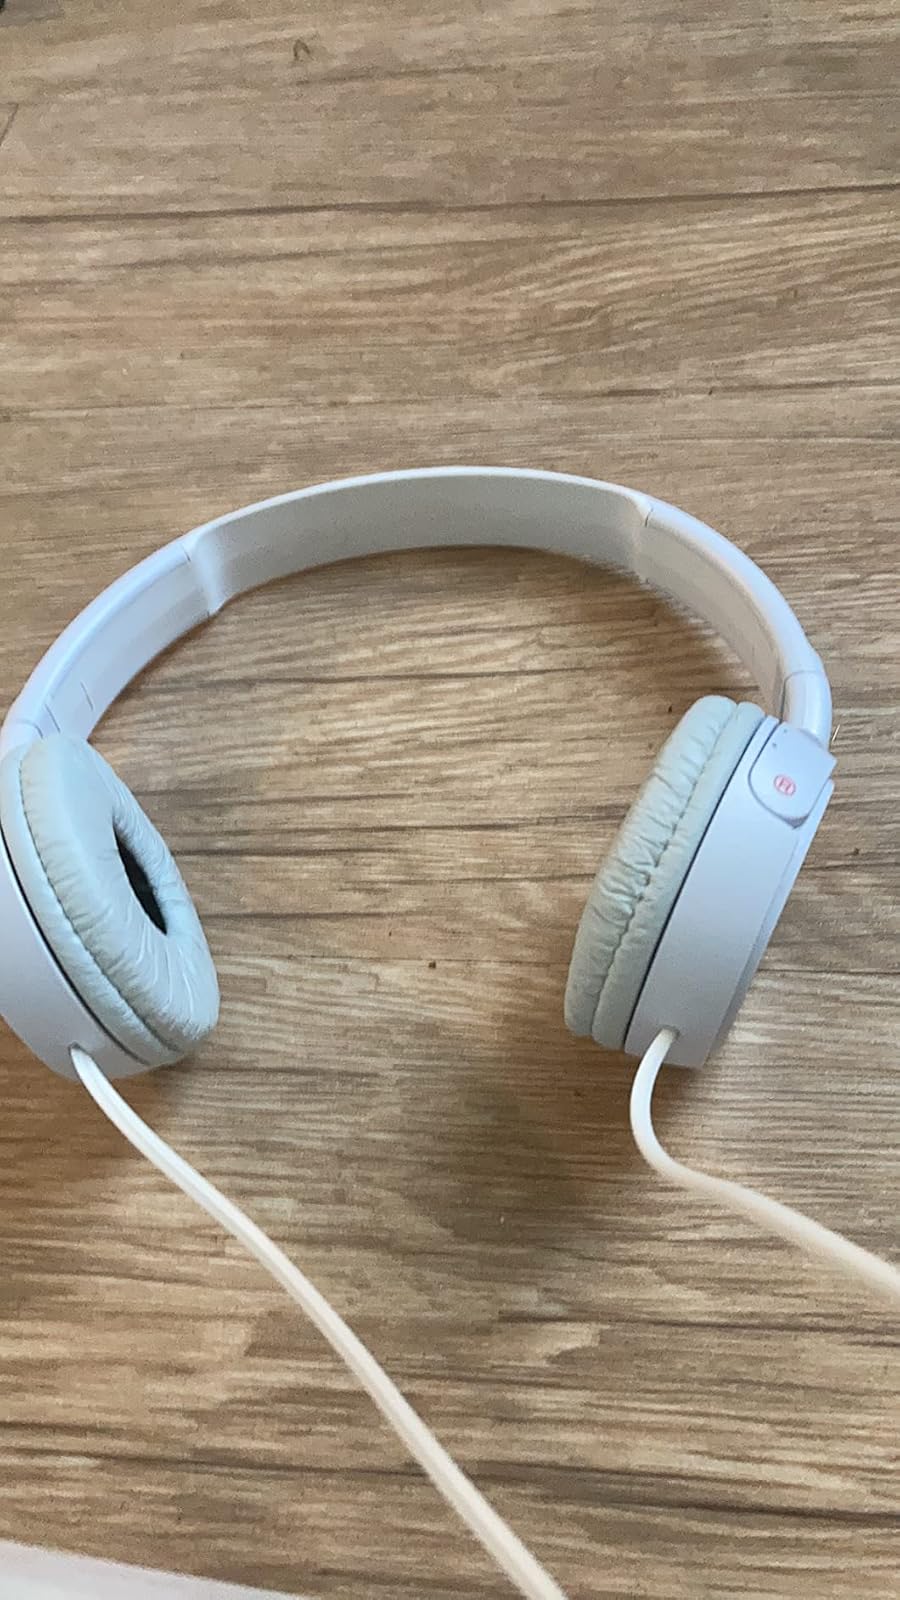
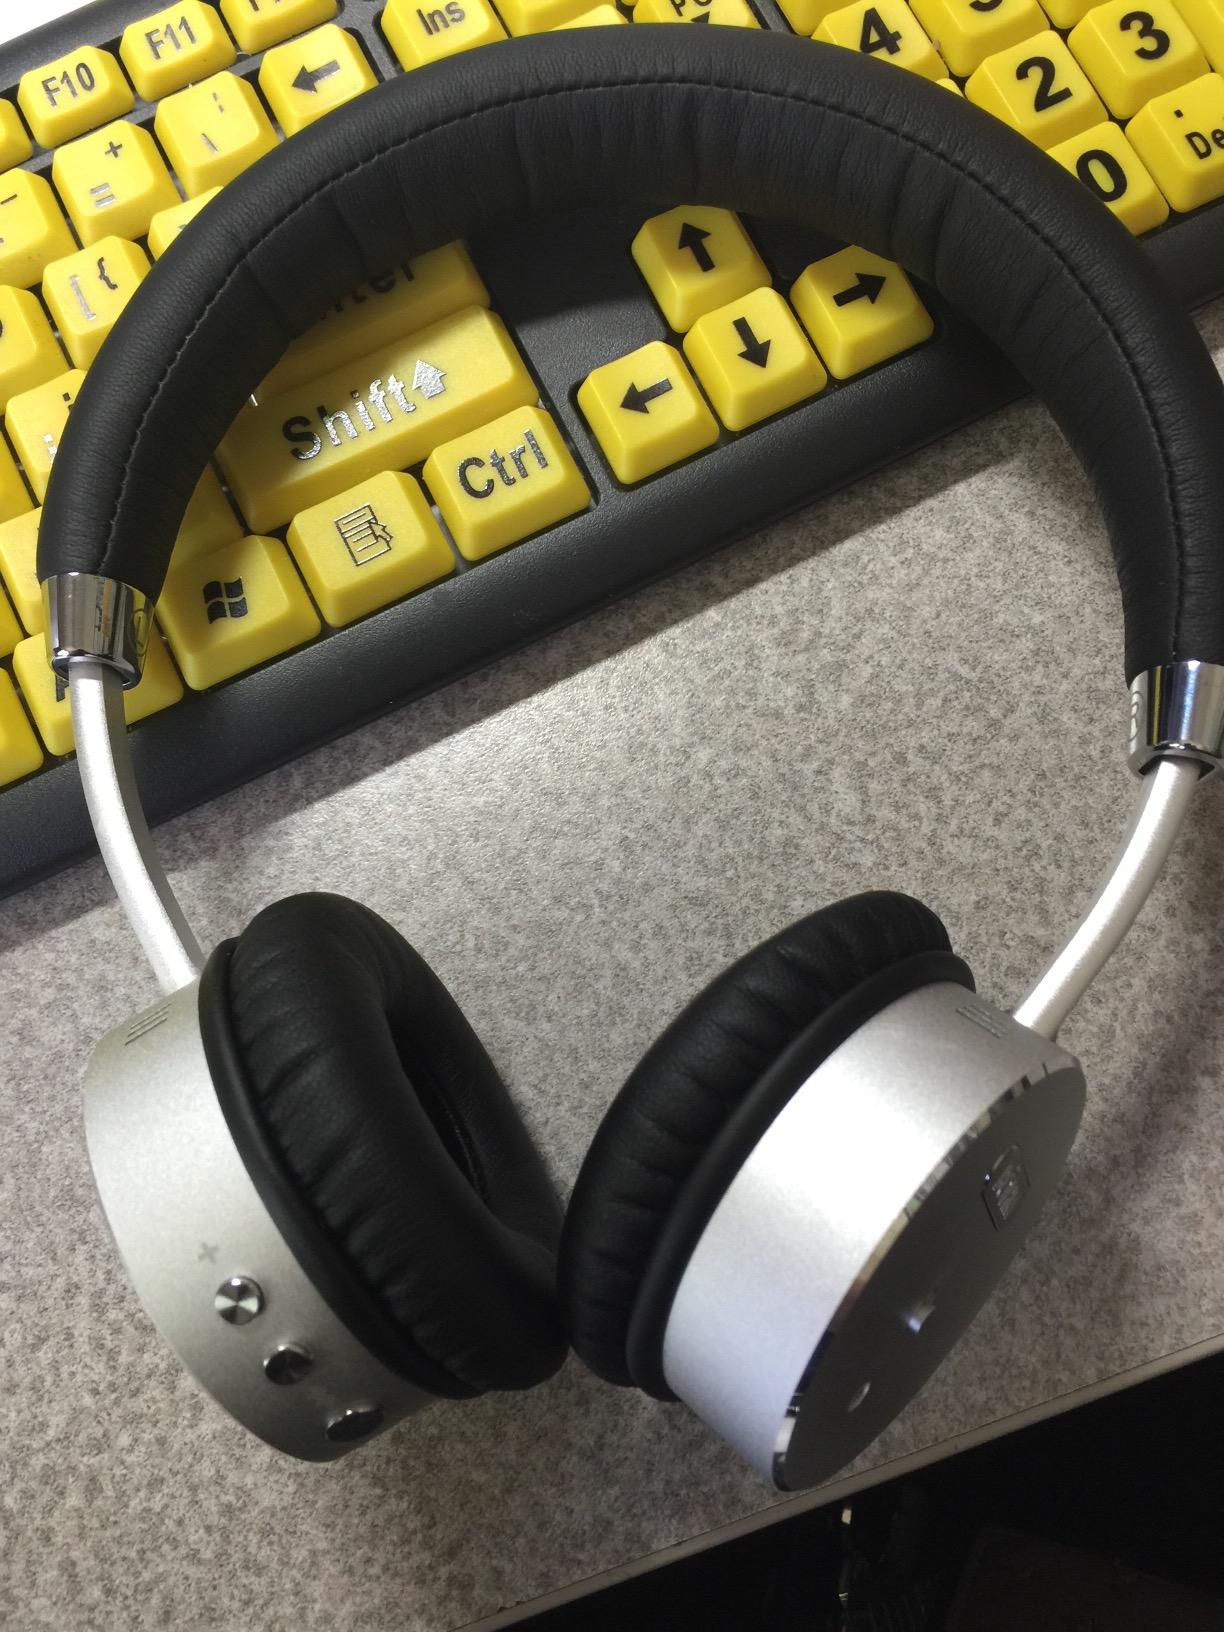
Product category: headphones
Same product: no